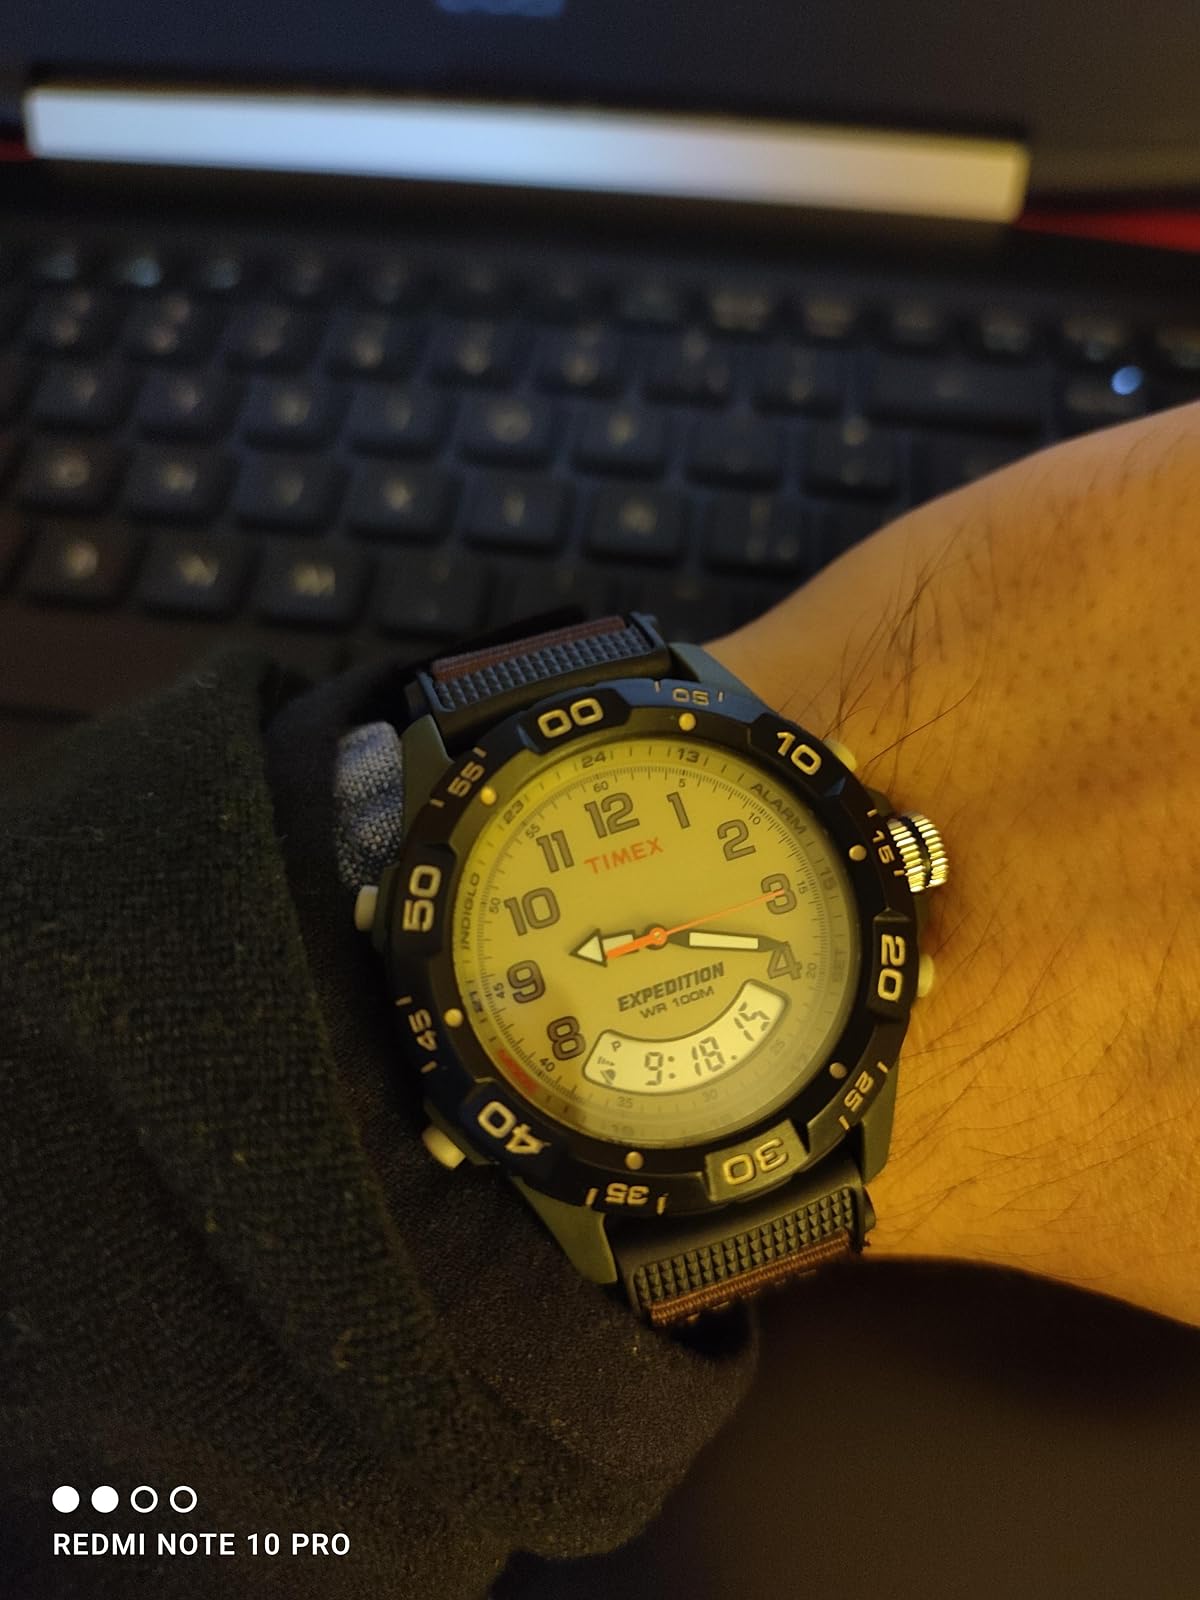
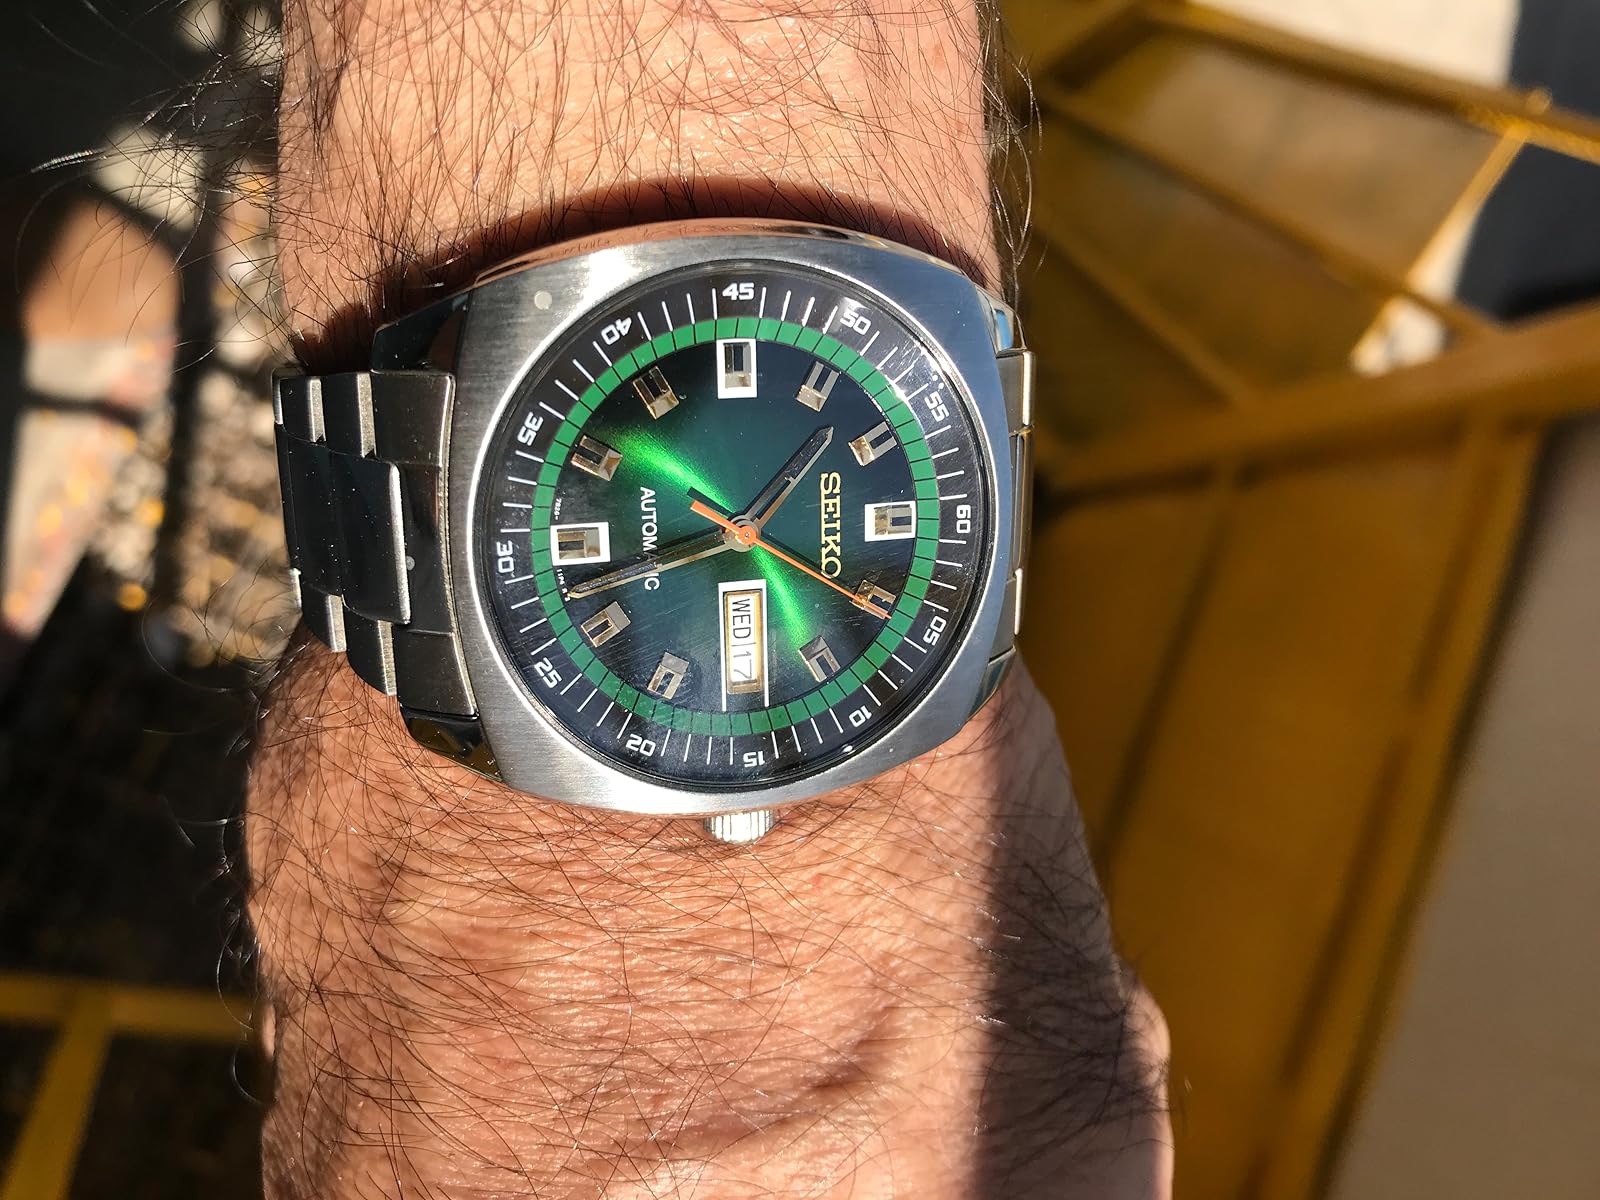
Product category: accessories_watch
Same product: no